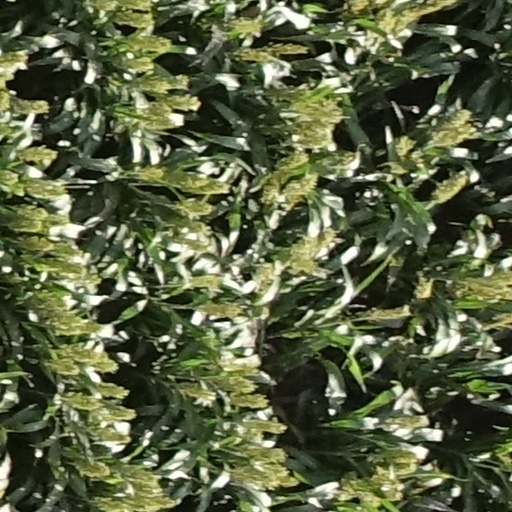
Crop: sorghum